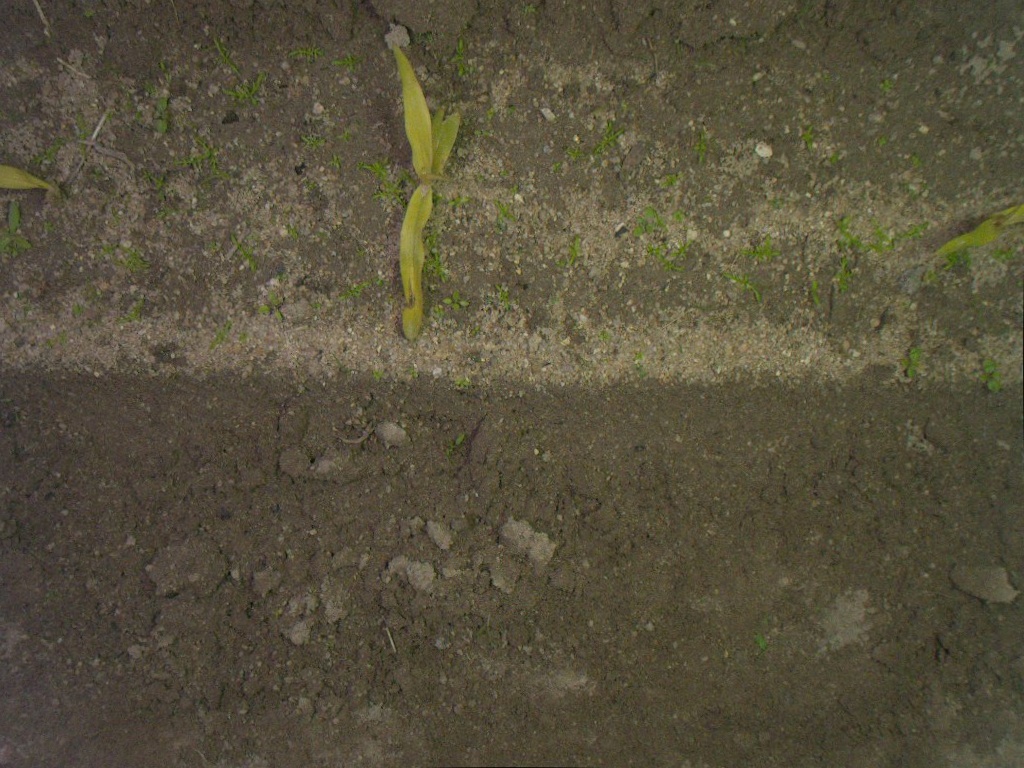
Crop: maize
Objects: stem_maize, stem_maize, maize, maize